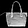
Label: Bag